Luigi Del Bianco

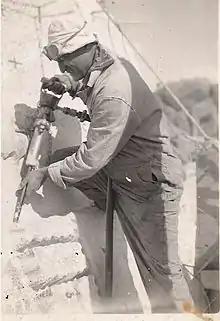
Luigi Del Bianco on Mount Rushmore

Luigi Del Bianco (May 8, 1892 – January 20, 1969) was an Italian-American sculptor, and chief carver of Mount Rushmore.